Abhidharma

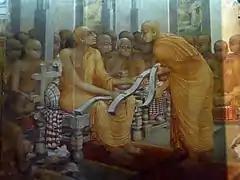
Buddhaghosa (c. 5th century), the most important Abhidhamma scholar of Theravāda, presenting three copies of the "Visuddhimagga".

In addition to the canonical Abhidharma, Pali literature includes a variety of Abhidhamma commentaries and introductory manuals written after the compilation of the "Abhidhamma Piṭaka". These post-canonical texts attempted to expand and further clarify the analysis presented in the Abhidhamma.